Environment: real
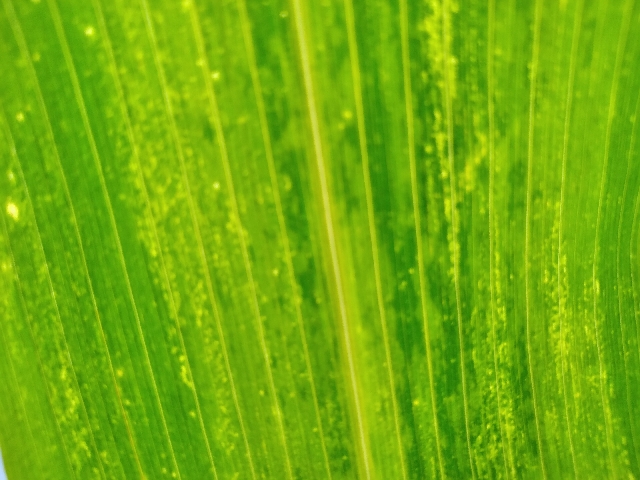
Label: lethal_necrosis